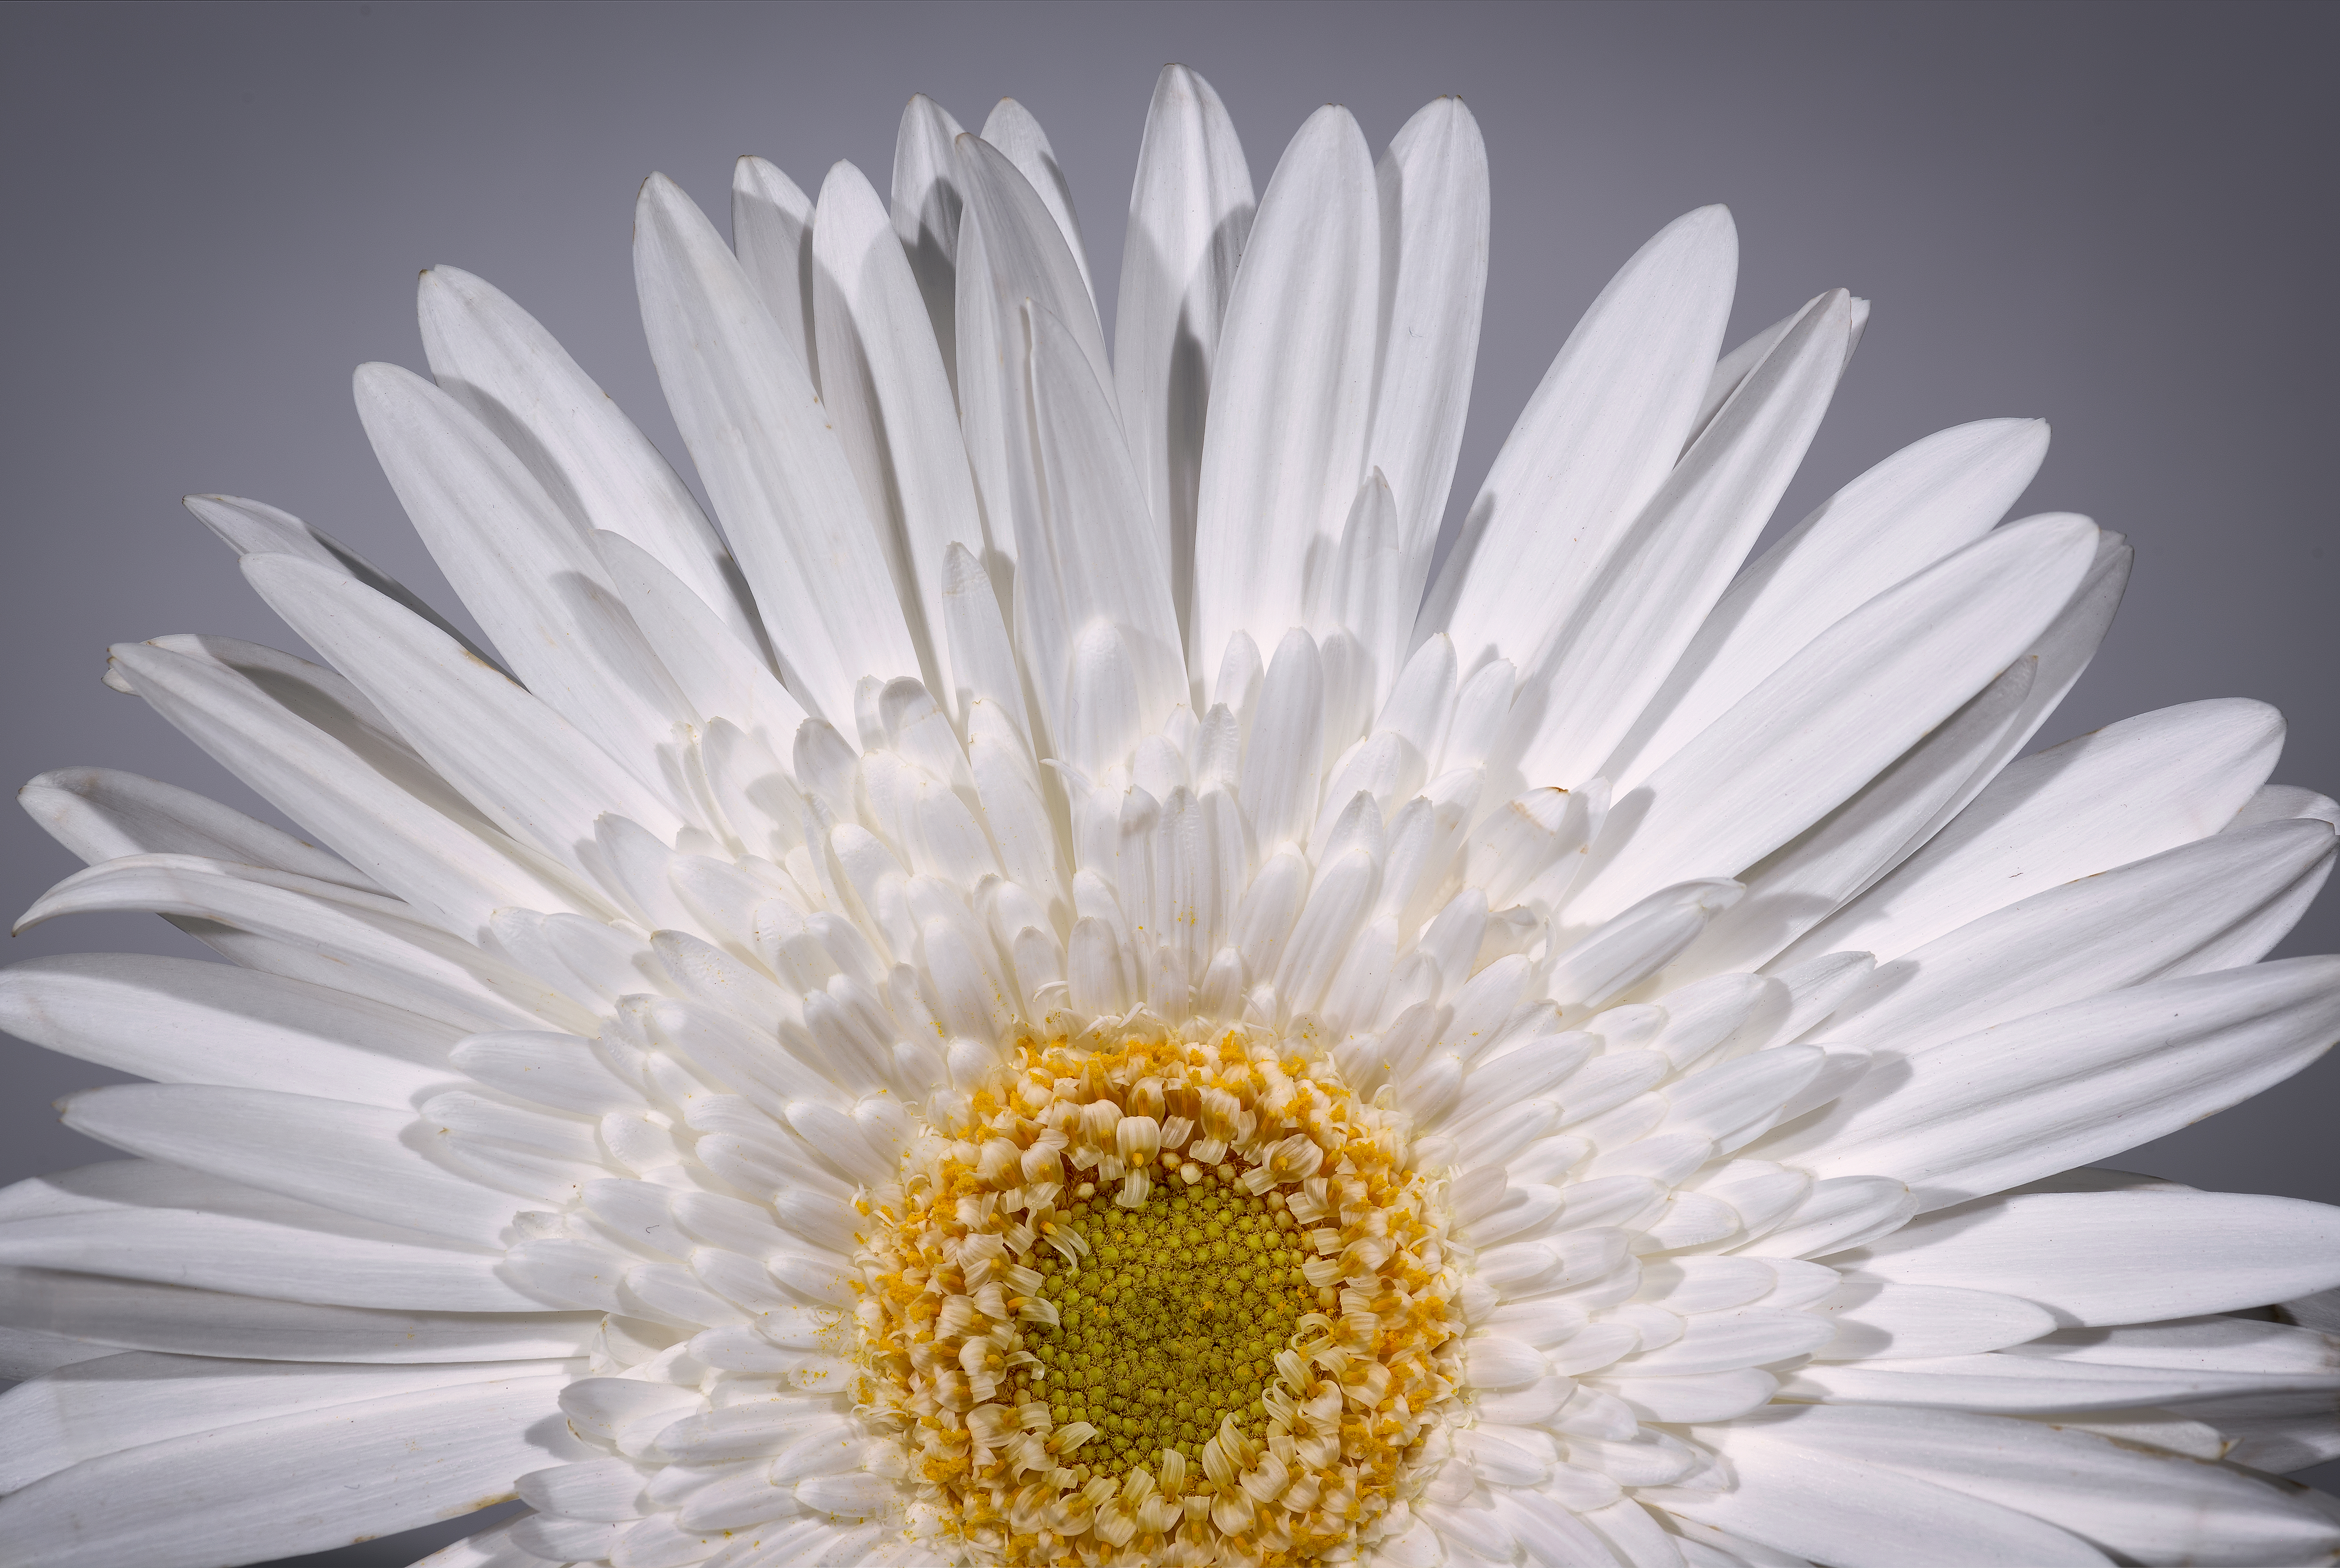
barberton daisy, white, flower, daisy, petal, gerbera, mayweed, chamomile, oxeye daisy, marguerite daisy, plant, yellow, flowering plant, close up, daisy family, aster, still life photography, annual plant, camomile, wildflower, asterales